Ukraine

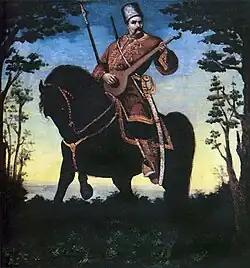
Cossack Mamay playing a kobza

Many roads and bridges were destroyed, and international maritime travel was blocked by the 2022 Russian invasion of Ukraine. Before that it was mainly through the Port of Odesa, from where ferries sailed regularly to Istanbul, Varna and Haifa. The largest ferry company operating these routes was Ukrferry. There are over of navigable waterways on 7 rivers, mostly on the Danube, Dnieper and Pripyat. All Ukraine's rivers freeze over in winter, limiting navigation.